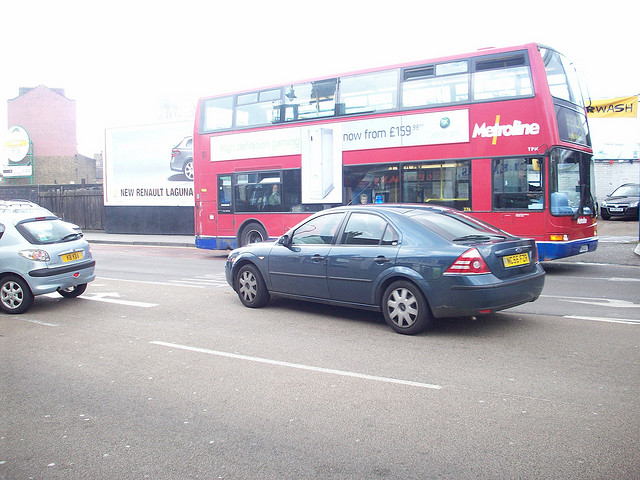
A red double decker bus traveling down a road.

Two cars and a bus on a road next to billboard.

A double decker tour bus drives down the street.

A double-decker bus on a slightly busy street